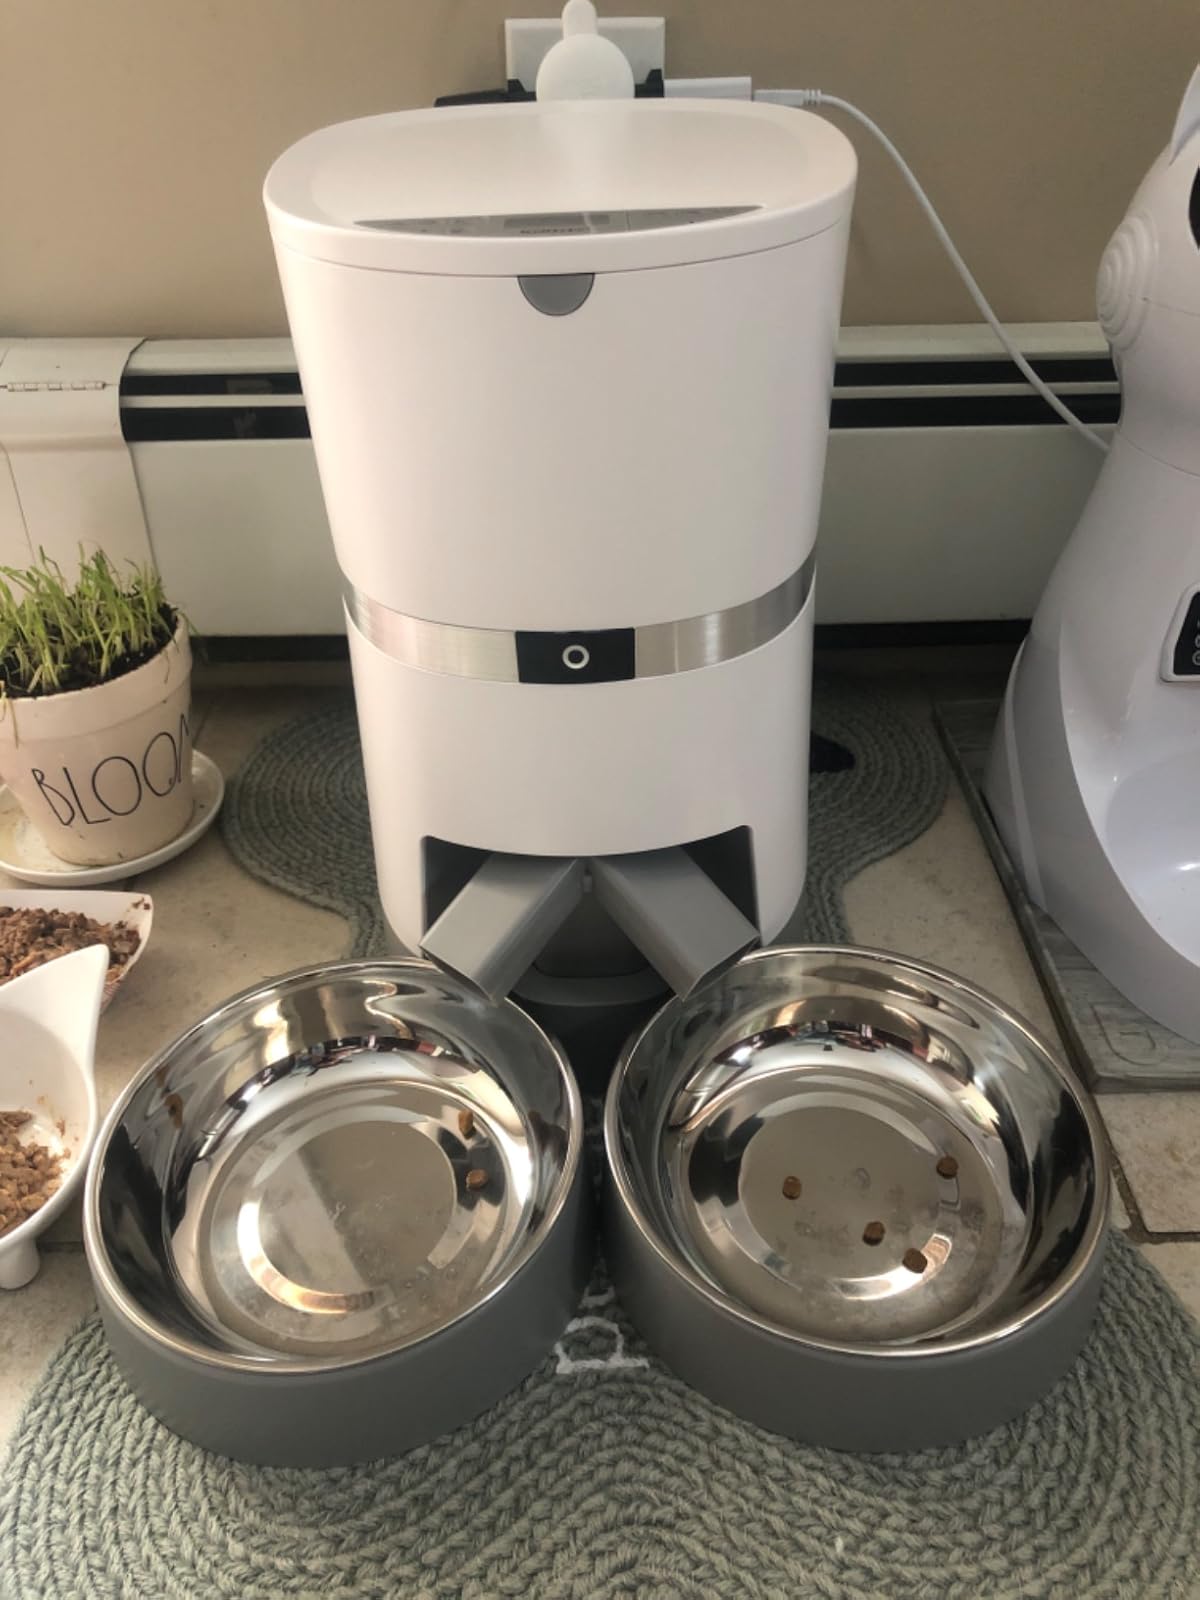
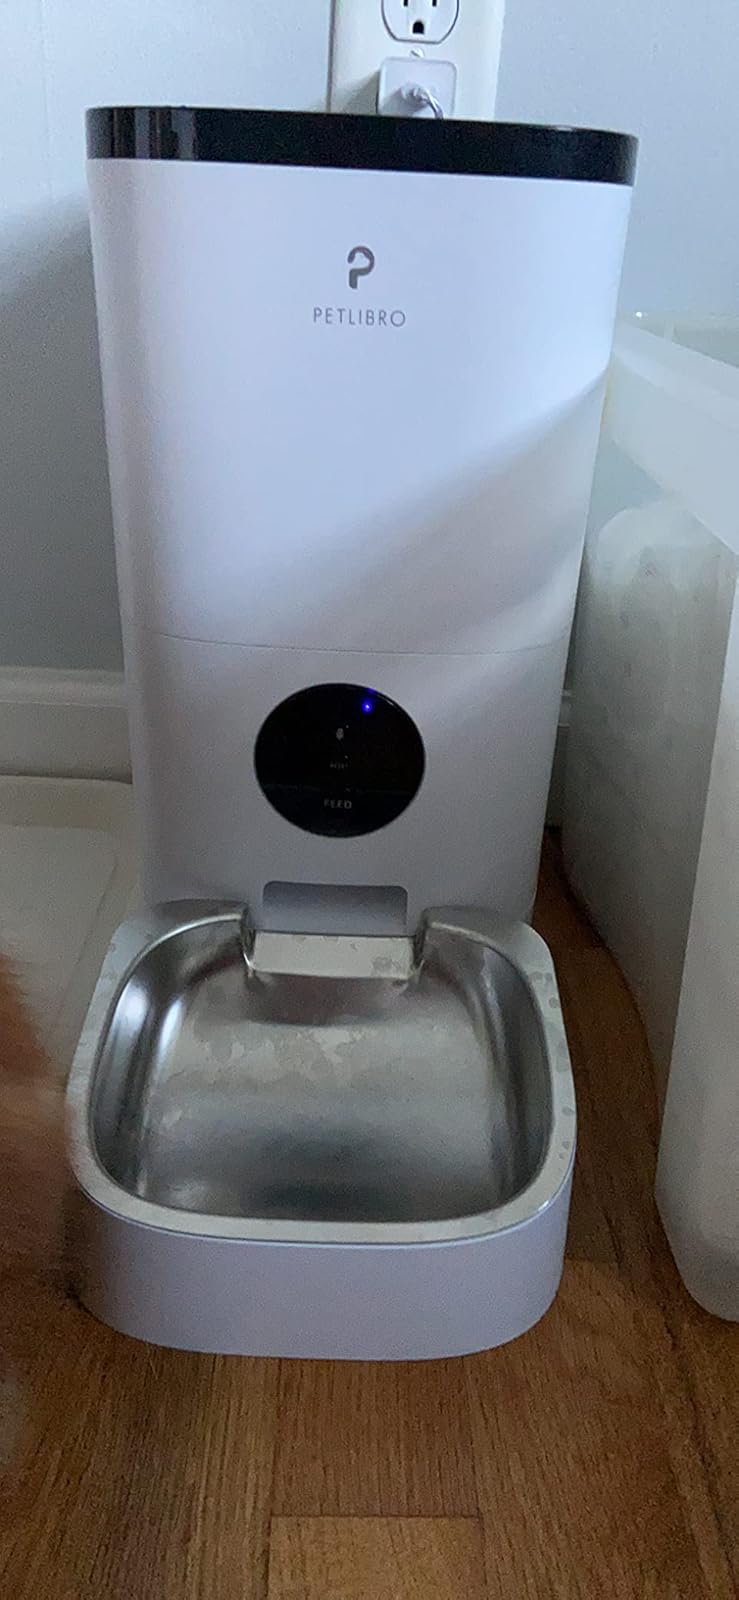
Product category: items_feeder
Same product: no